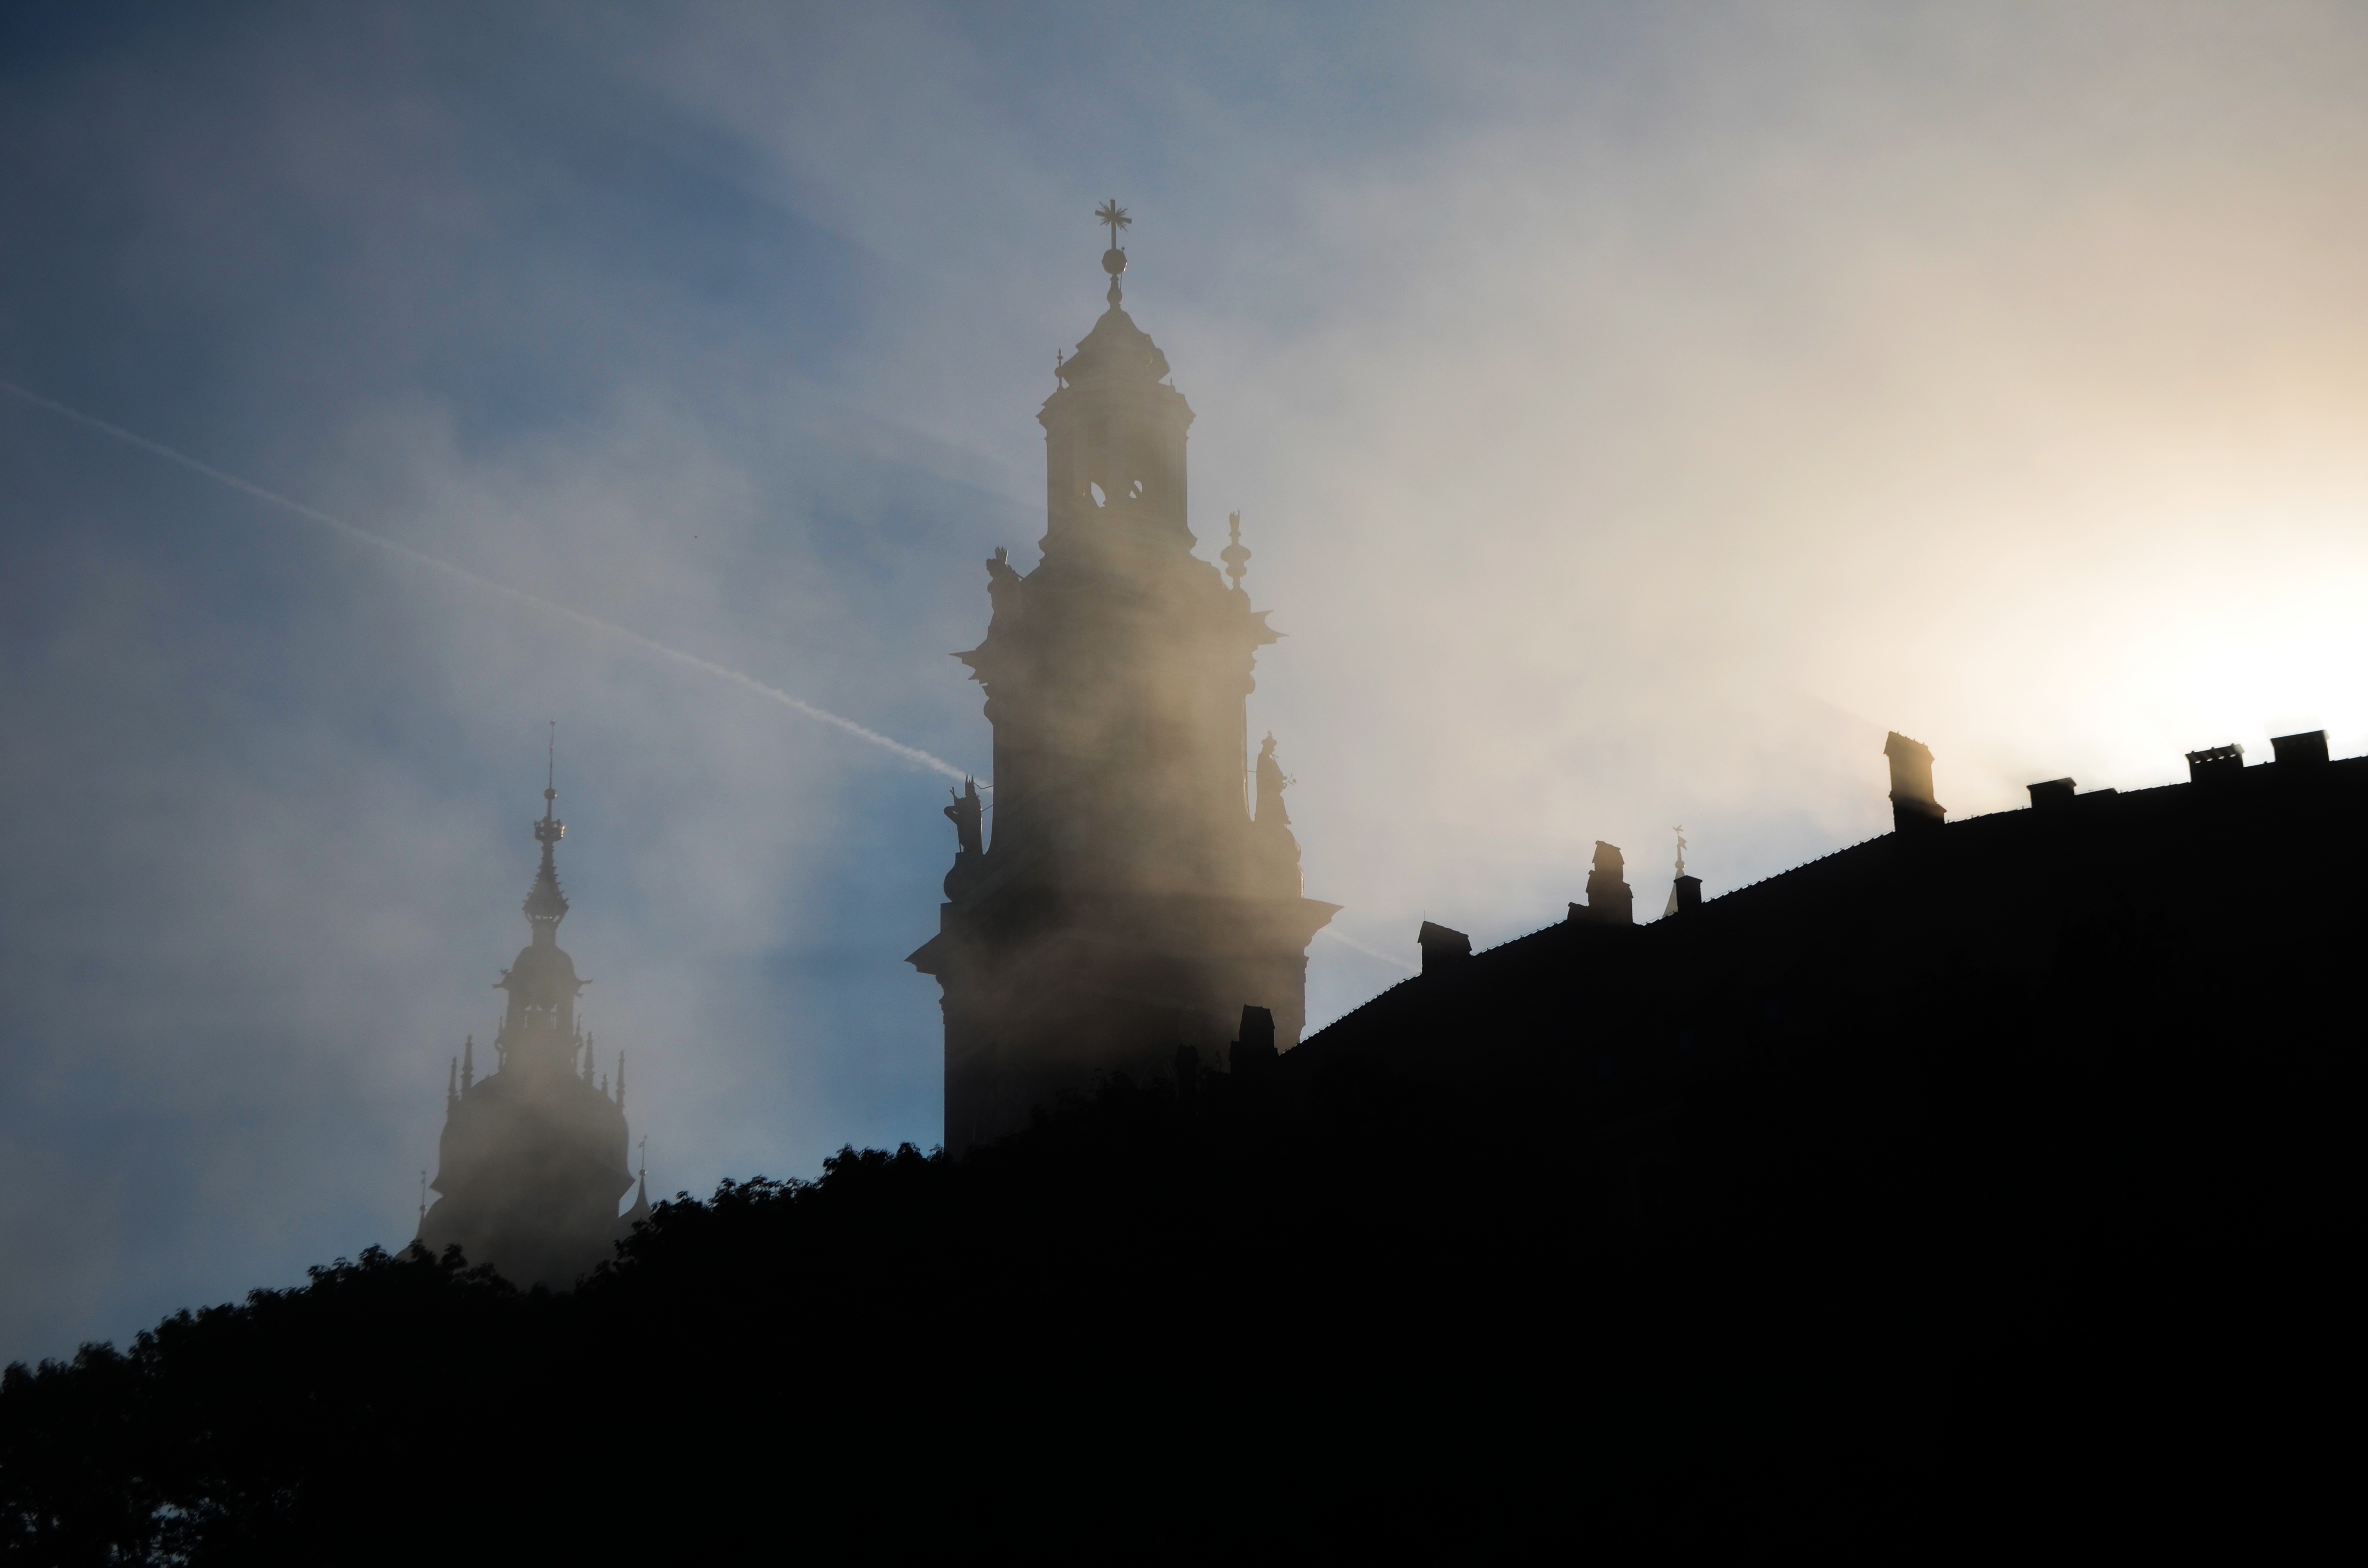
cloud, sky, sunlight, dusk, evening, tower, place of worship, temple, spire, steeple, atmospheric phenomenon, atmosphere of earth